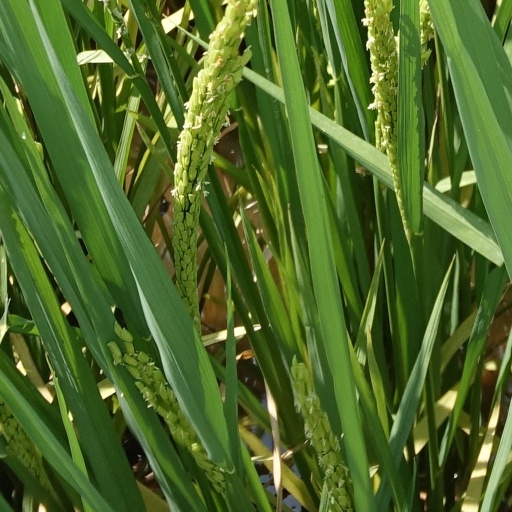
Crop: rice